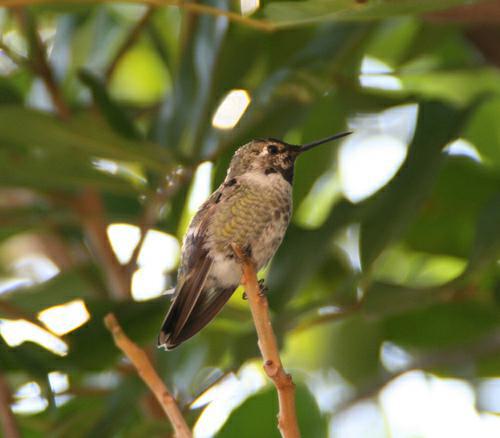
A photo of a anna hummingbird